Mister Monday

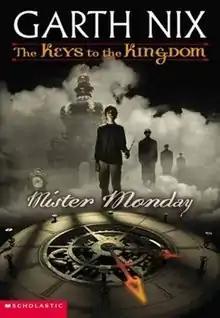
First edition (US)

Mister Monday is the first novel in the series "The Keys to the Kingdom" by Garth Nix. It follows Arthur Penhaligon, a twelve-year-old boy who discovers that he is the heir to an otherworldly House and must fulfil a mysterious Will in order to claim it from seven antagonistic Trustees.